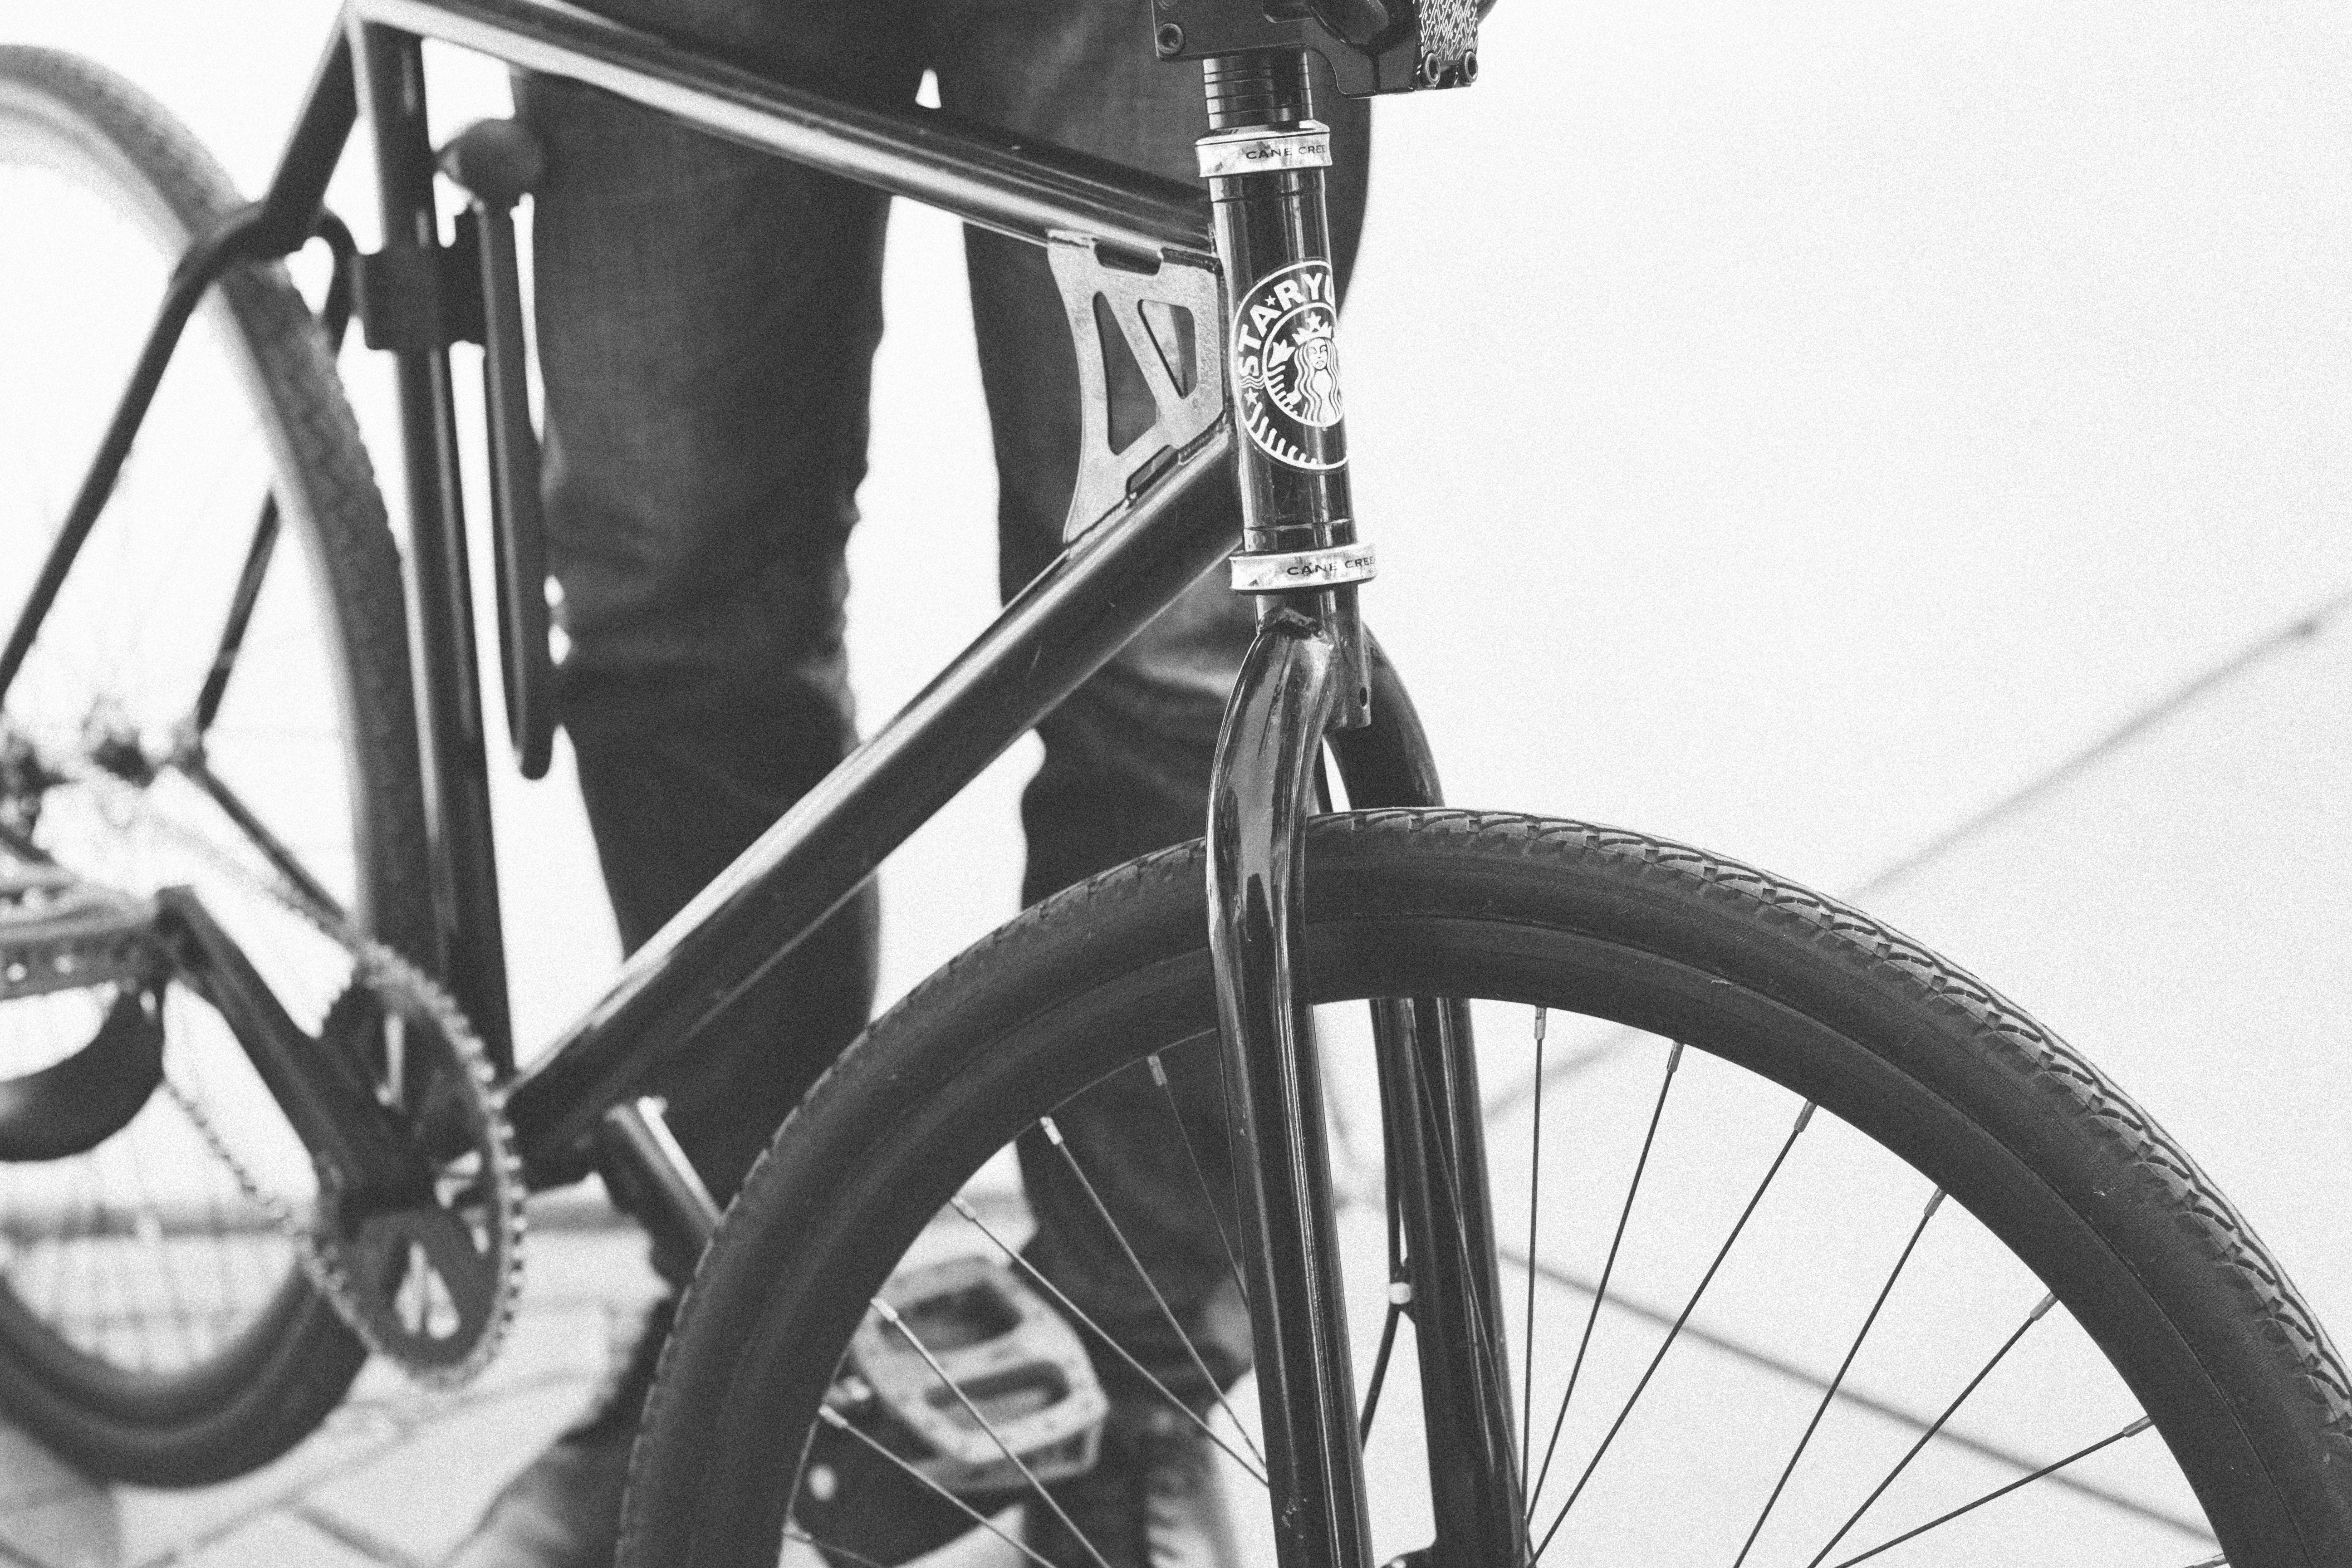
black and white, wheel, bicycle, cyclist, vehicle, spoke, black, monochrome, sports equipment, mountain bike, blackandwhite, cycling, publicdomain, spokes, tires, freeride, bicycle frame, bicycle wheel, land vehicle, monochrome photography, cycle sport, cyclo cross bicycle, bicycle motocross, bmx bike, freestyle bmx, road bicycle, racing bicycle, hybrid bicycle